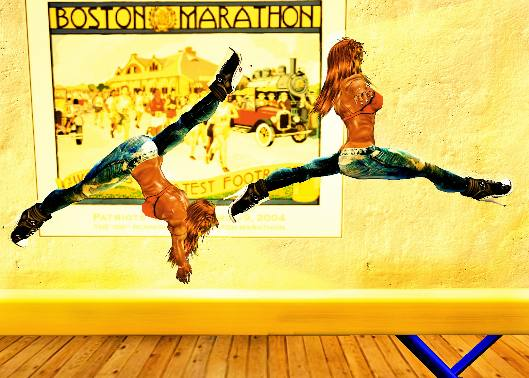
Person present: Yes